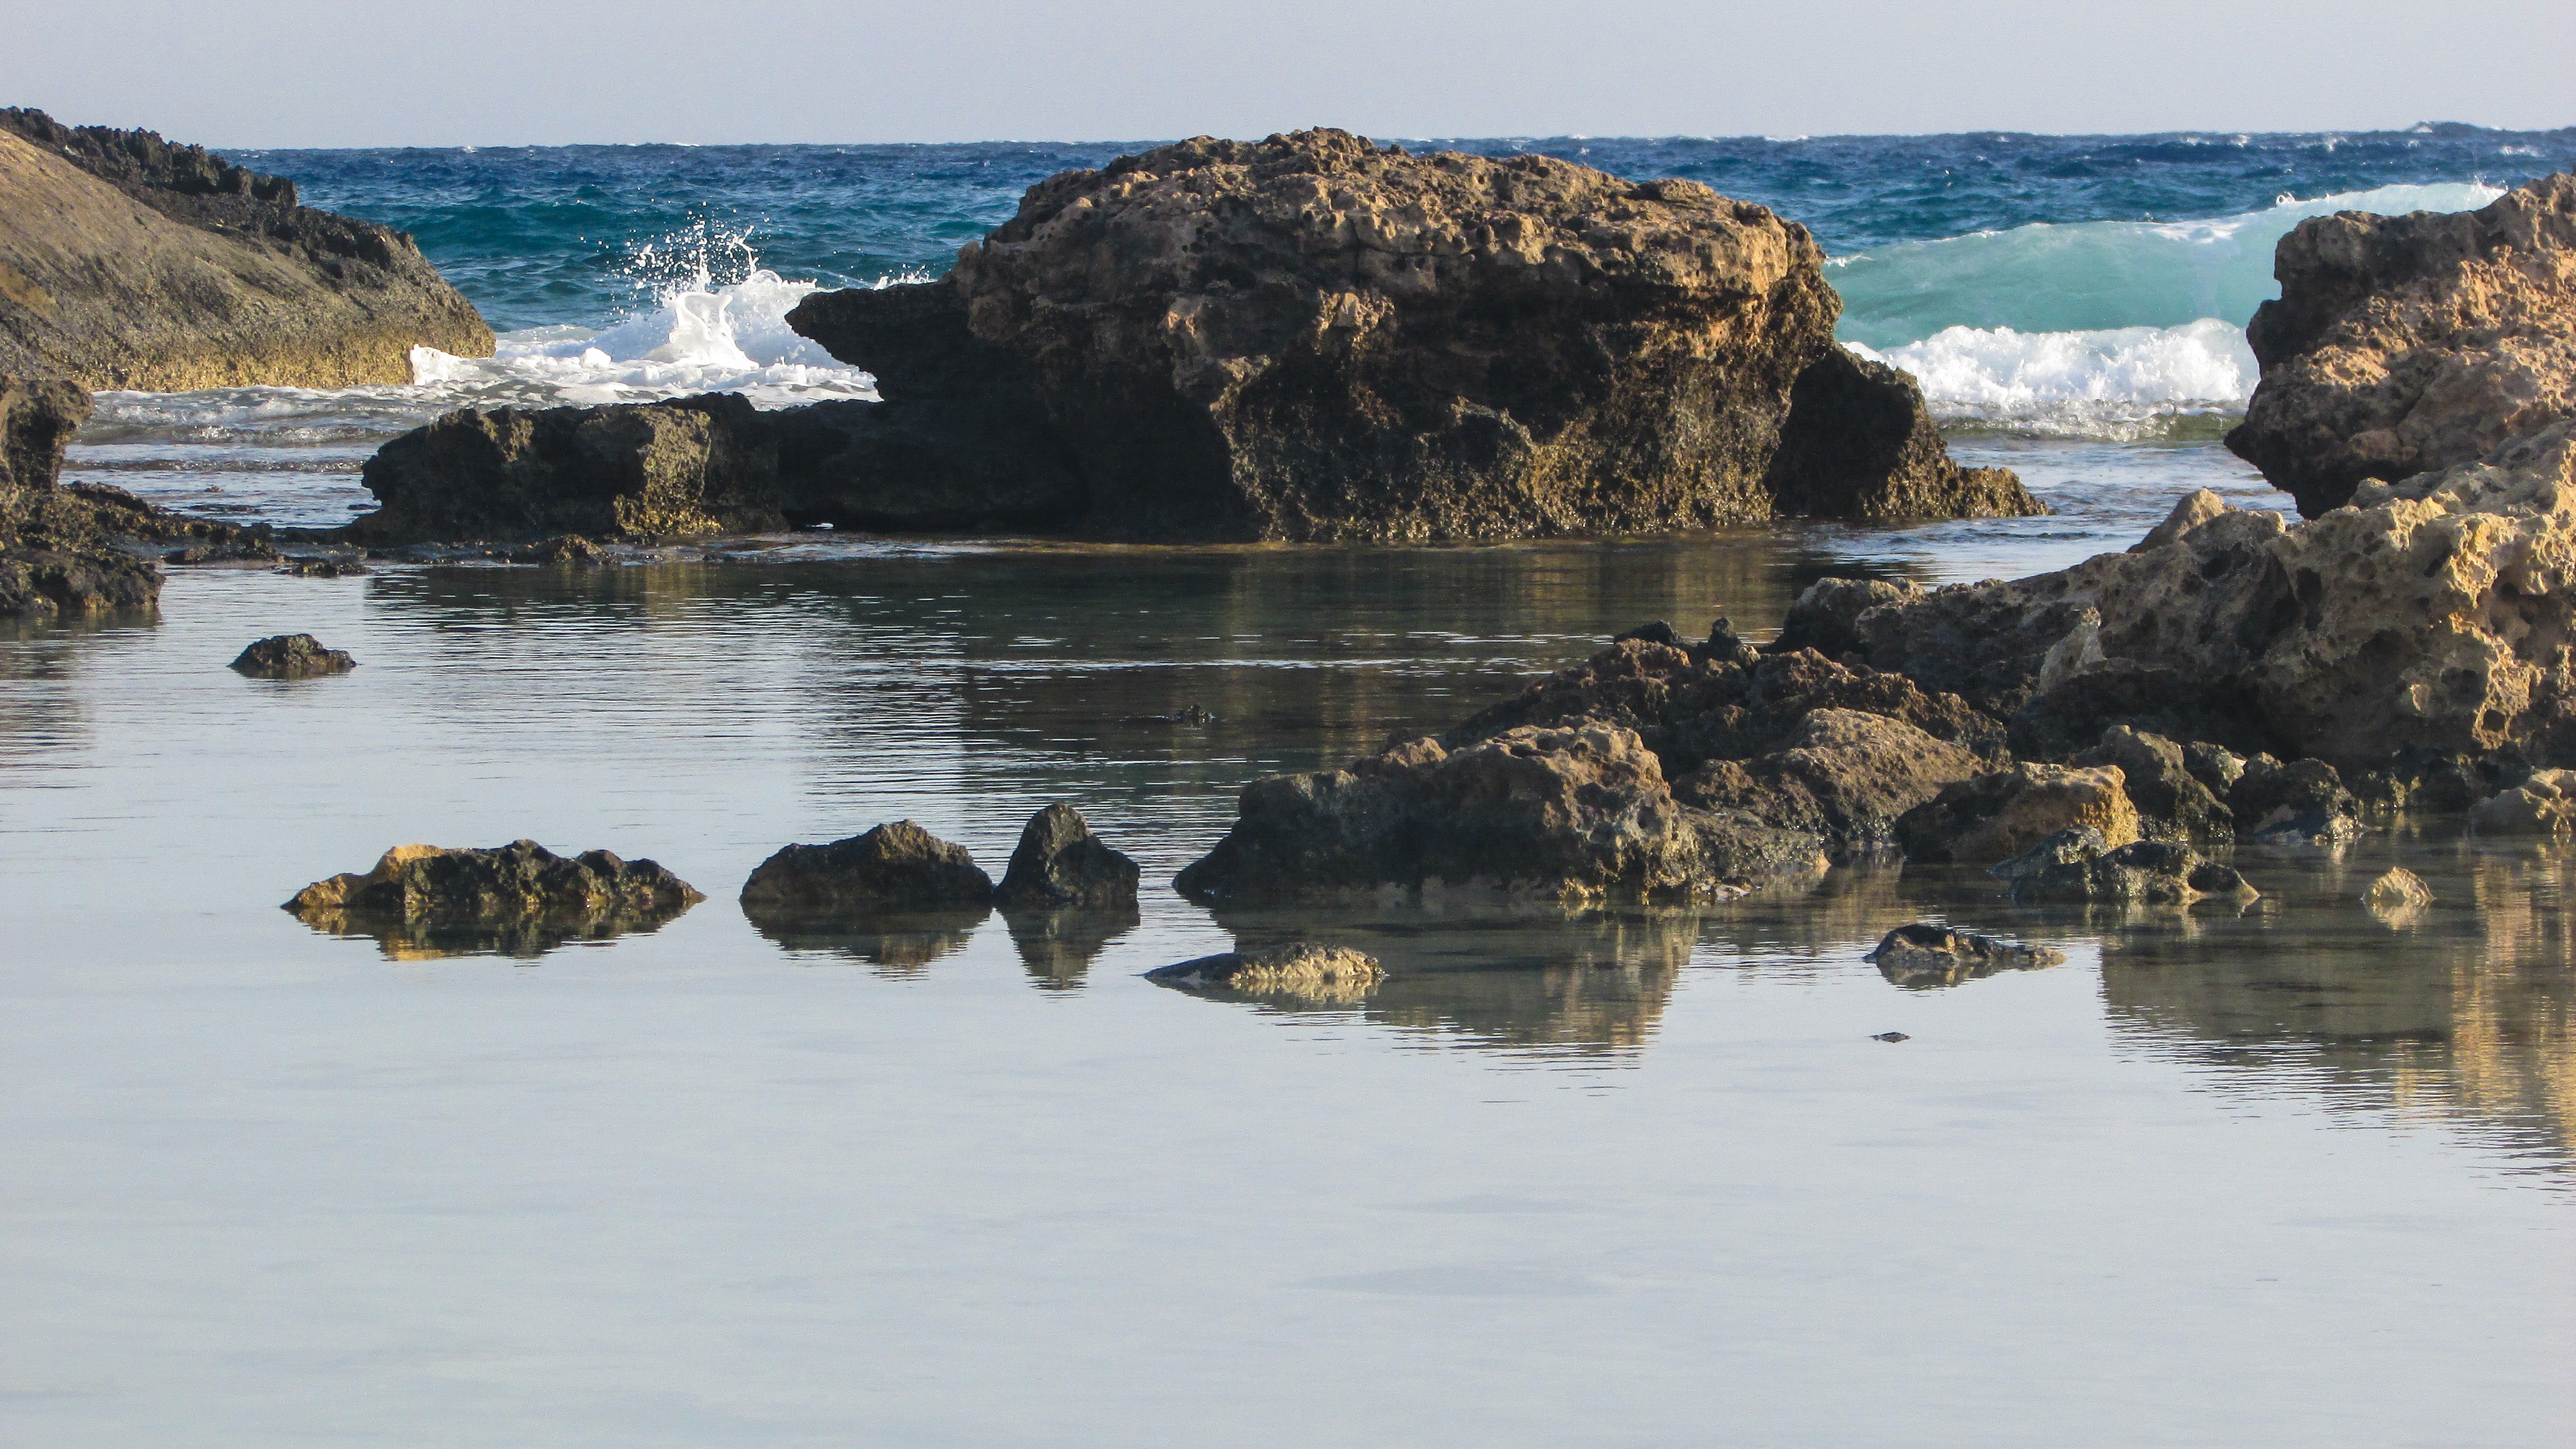
beach, landscape, sea, coast, water, nature, rock, ocean, shore, wave, summer, cliff, seaside, cove, reflection, scenic, lagoon, bay, rocky, terrain, body of water, loch, rocky coast, cyprus, cape